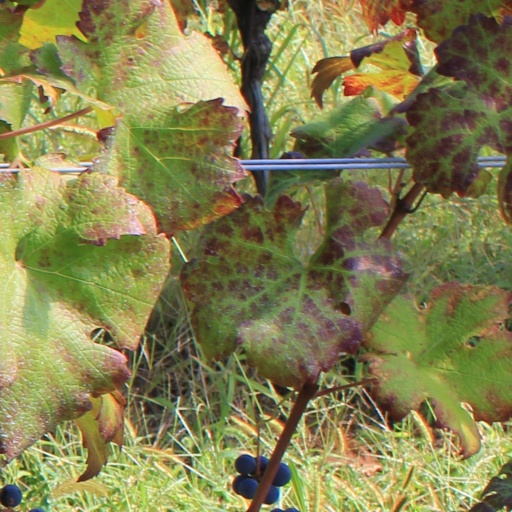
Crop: grape